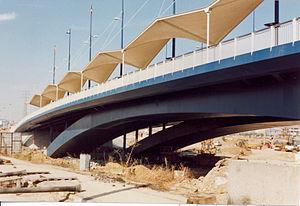
Le pont du Christ de l'Expiration est un pont de Séville. Il est mieux connu des Sévillans sous ses surnoms de pont du Cachorro, pont de la Chapina et pont des Leperos.